Crosley–Garrett Mill Workers' Housing, Store, and Mill Site

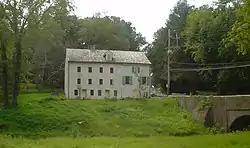
Crosley-Garrett Mill Workers' Housing and Store, November 2009

The Crosley–Garrett Mill Workers' Housing, Store, and Mill Site, also known as Paper Mill House and the William Crosley Store and Mill Workers' House, is a historic mill-related complex located on Darby Creek in Newtown Township, Delaware County, Pennsylvania. The complex consists of a four-family stone Workers' Housing unit (1828), with an attached store (1845), and the archaeological remains of William Crosley's Woolen Mill (1828-1861) and Casper S. Garrett's Union Paper Mill (1869-1889).